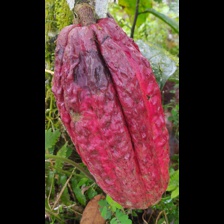
Label: phytophthora